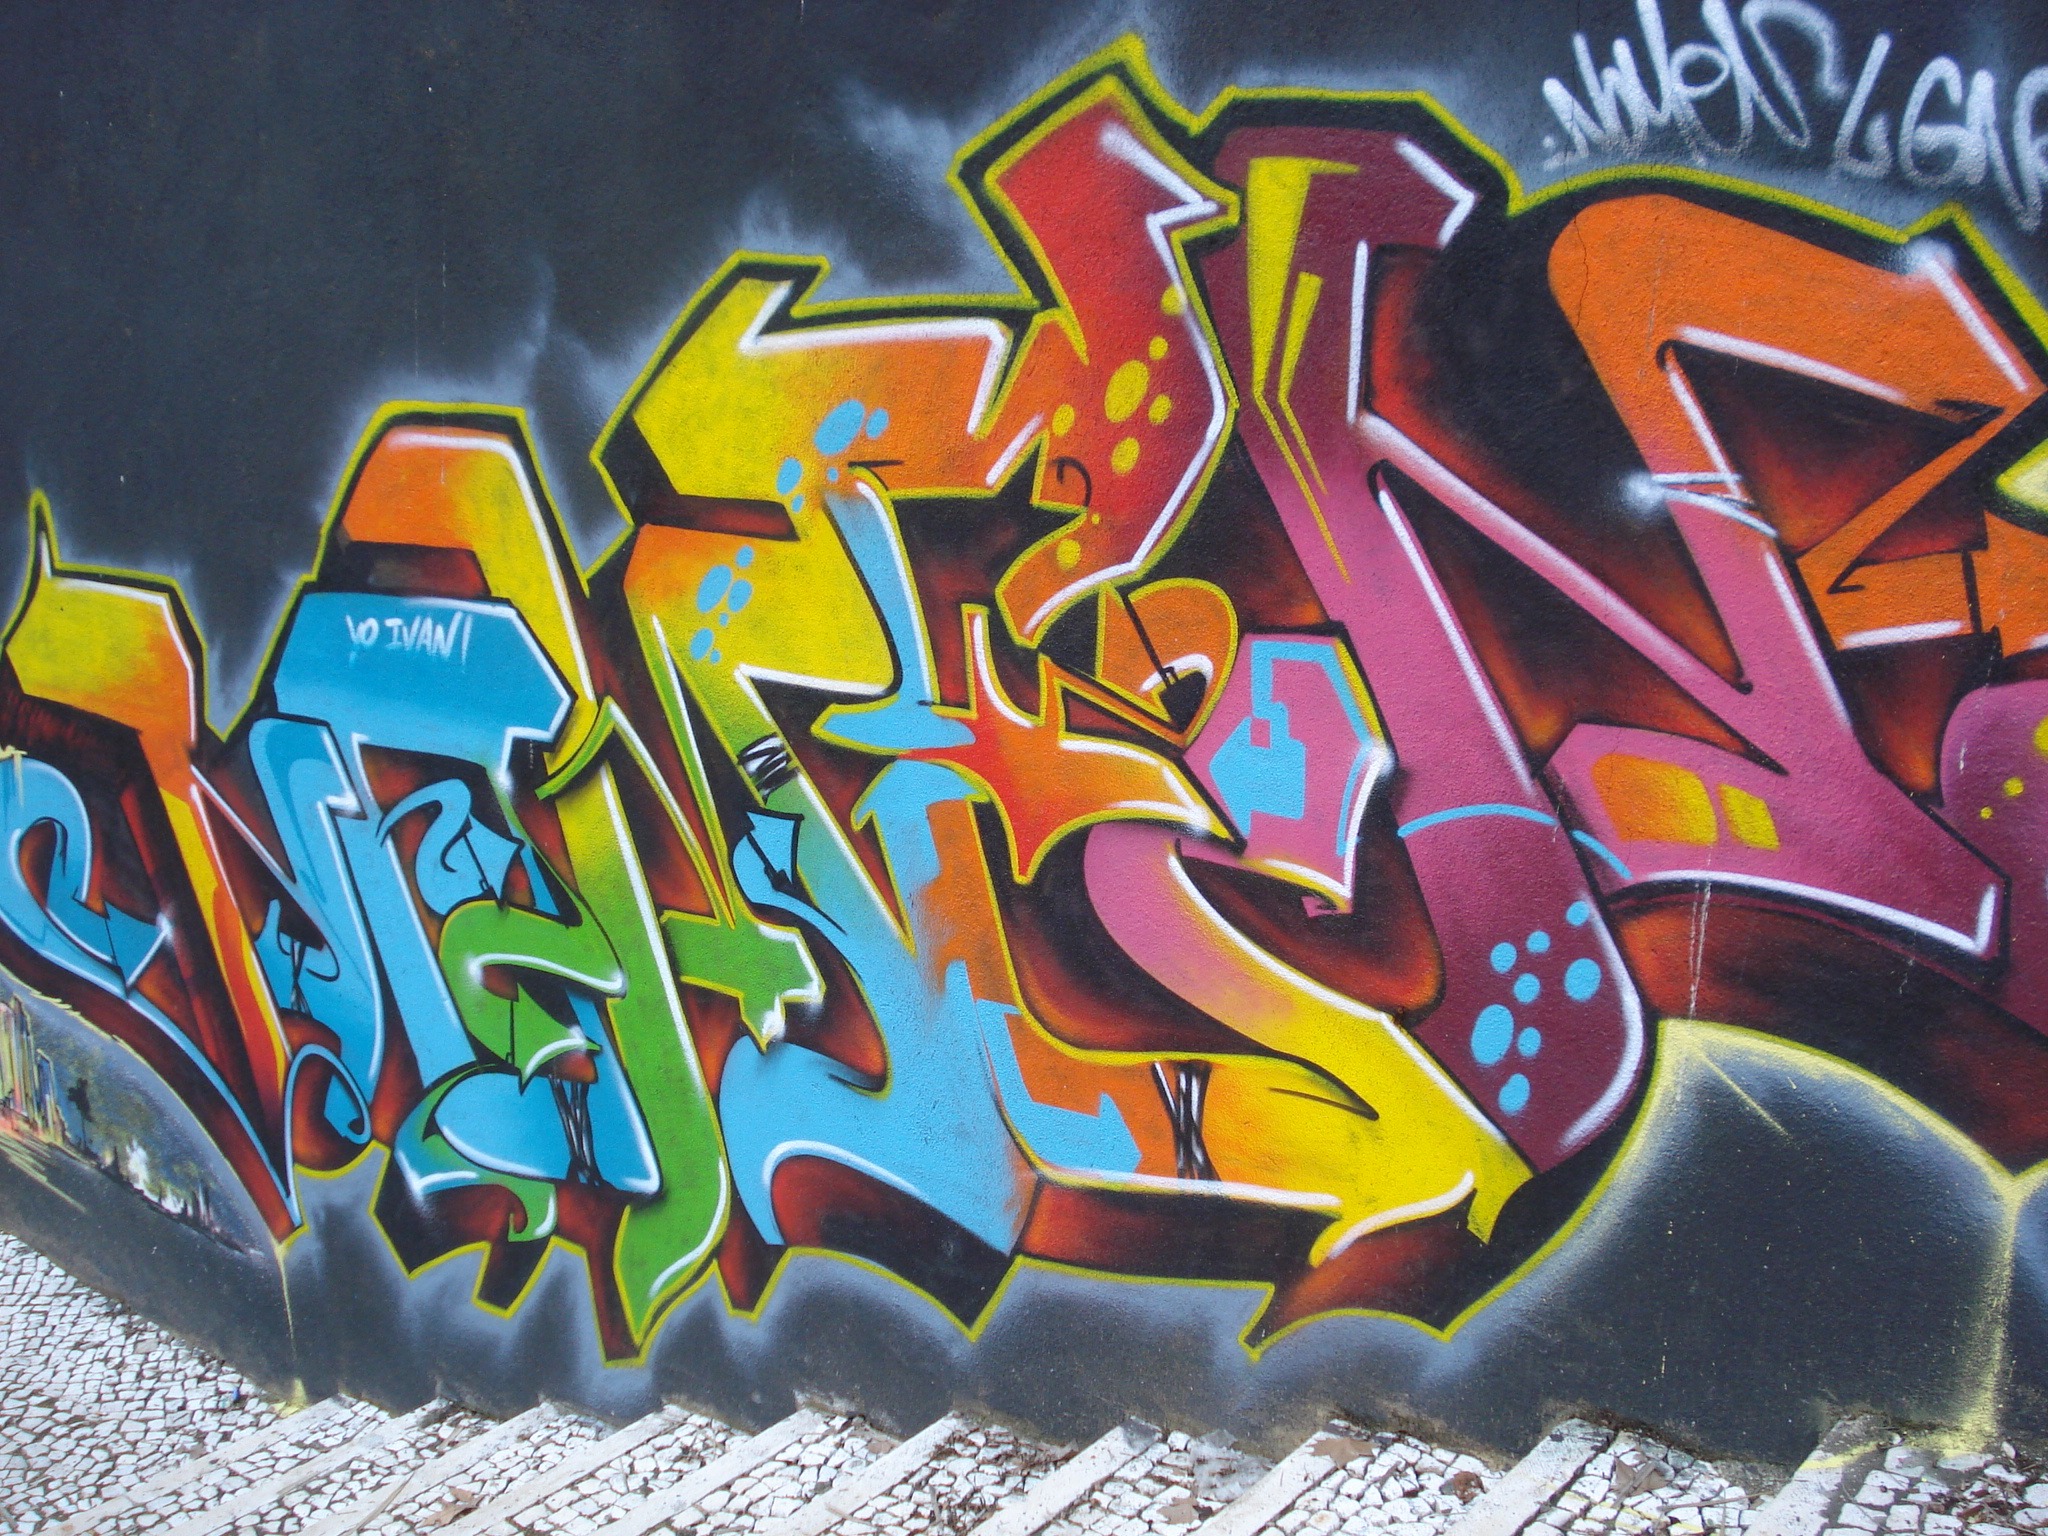
street, city, urban, graffiti, street art, art, colors, stairs, mural, area